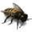
Label: bee